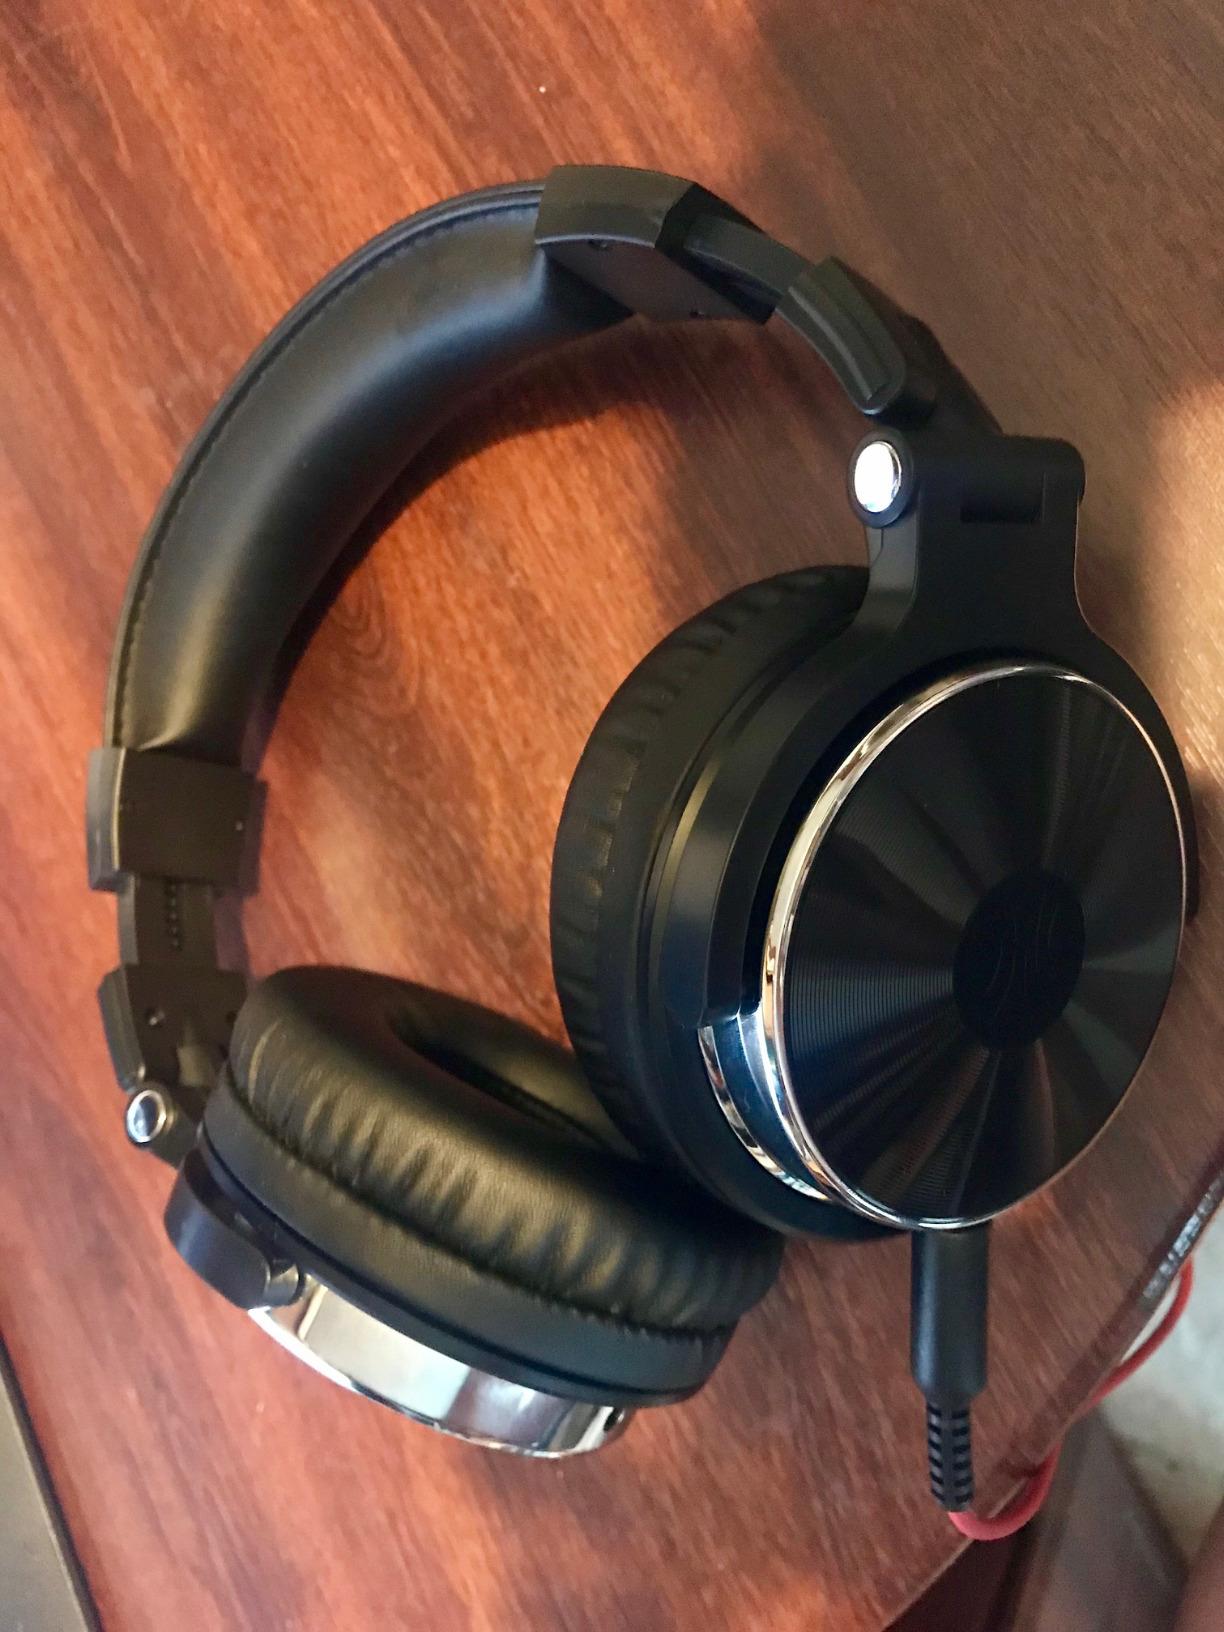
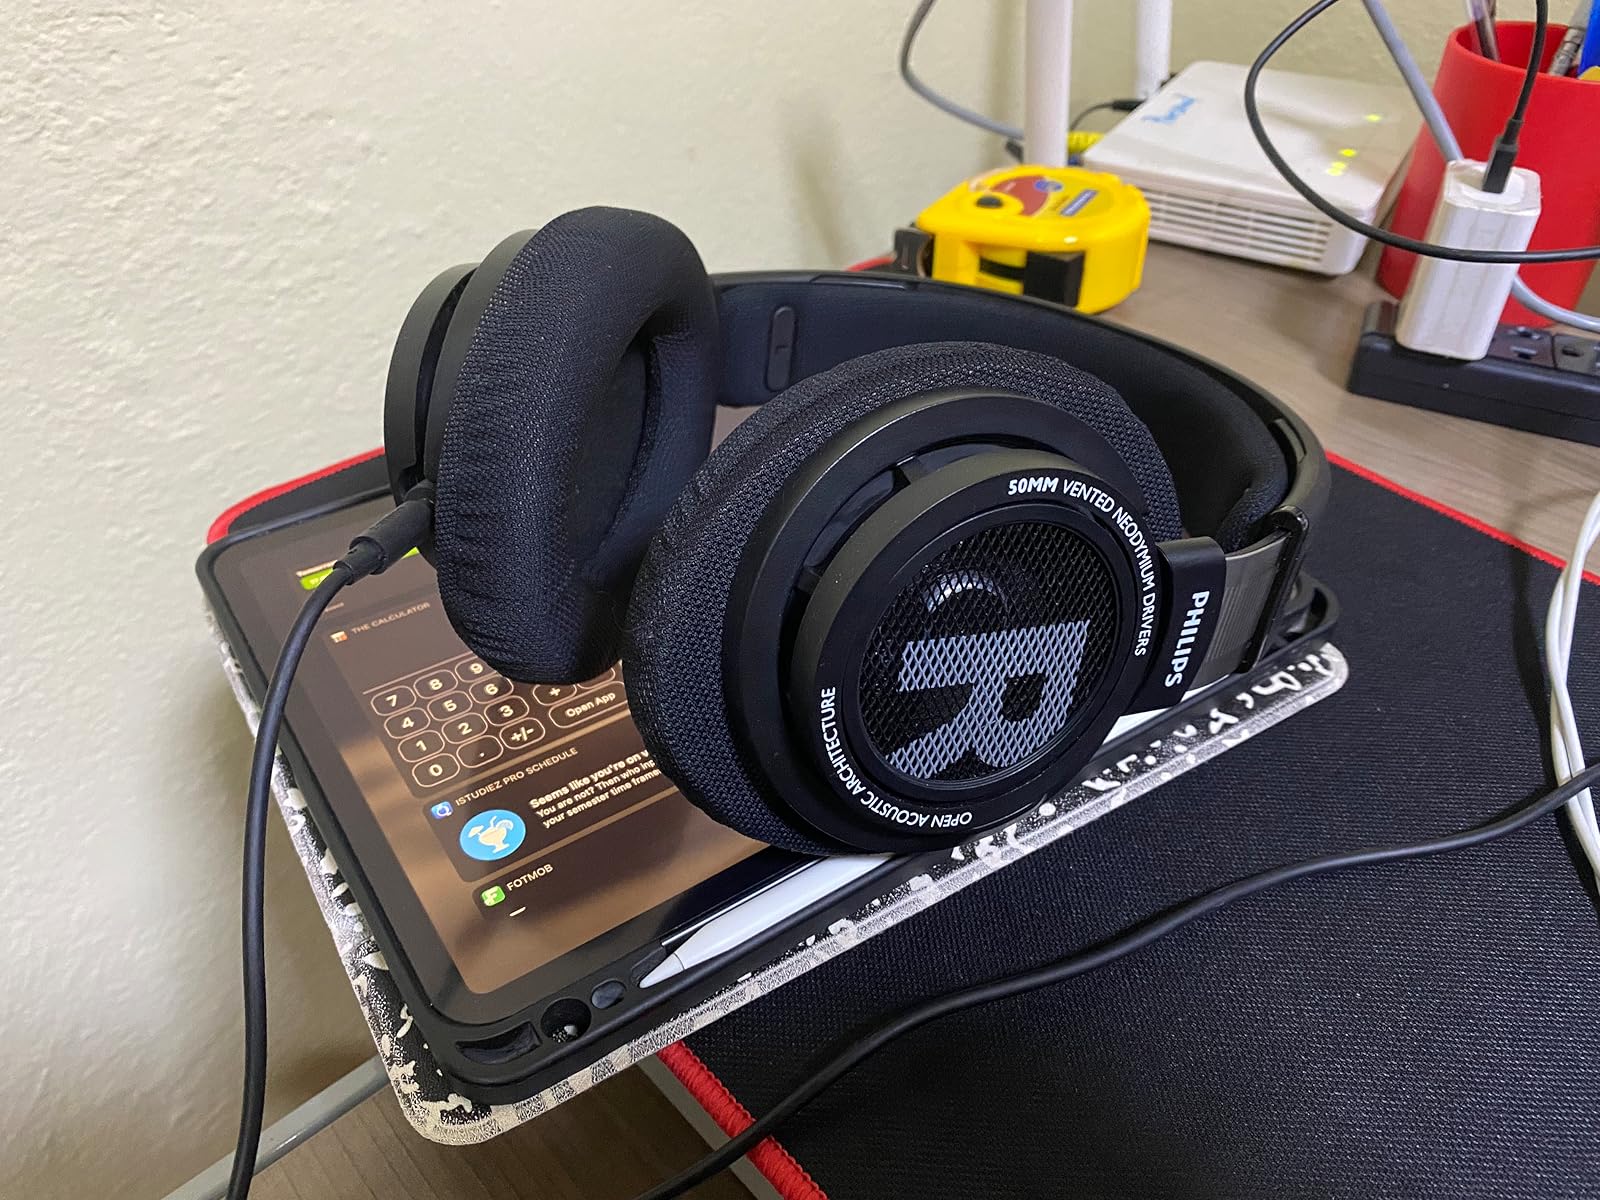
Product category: headphones
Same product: no